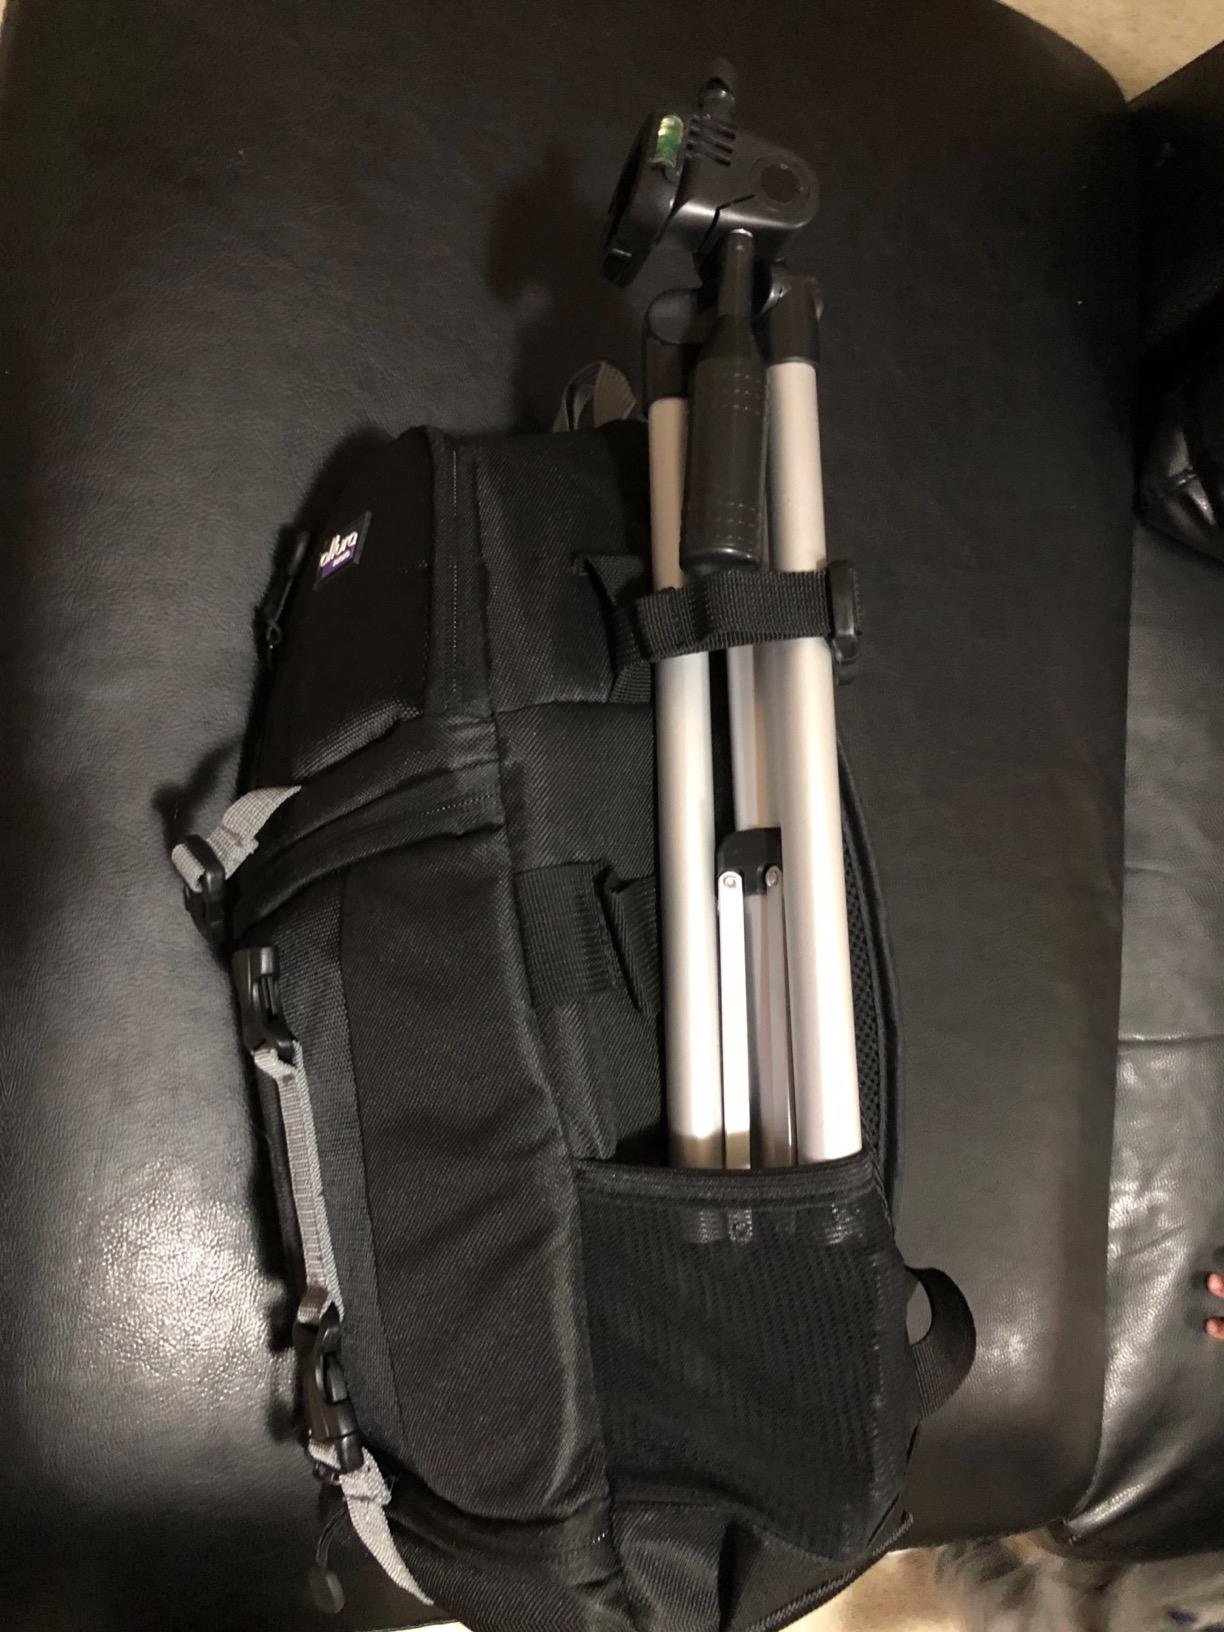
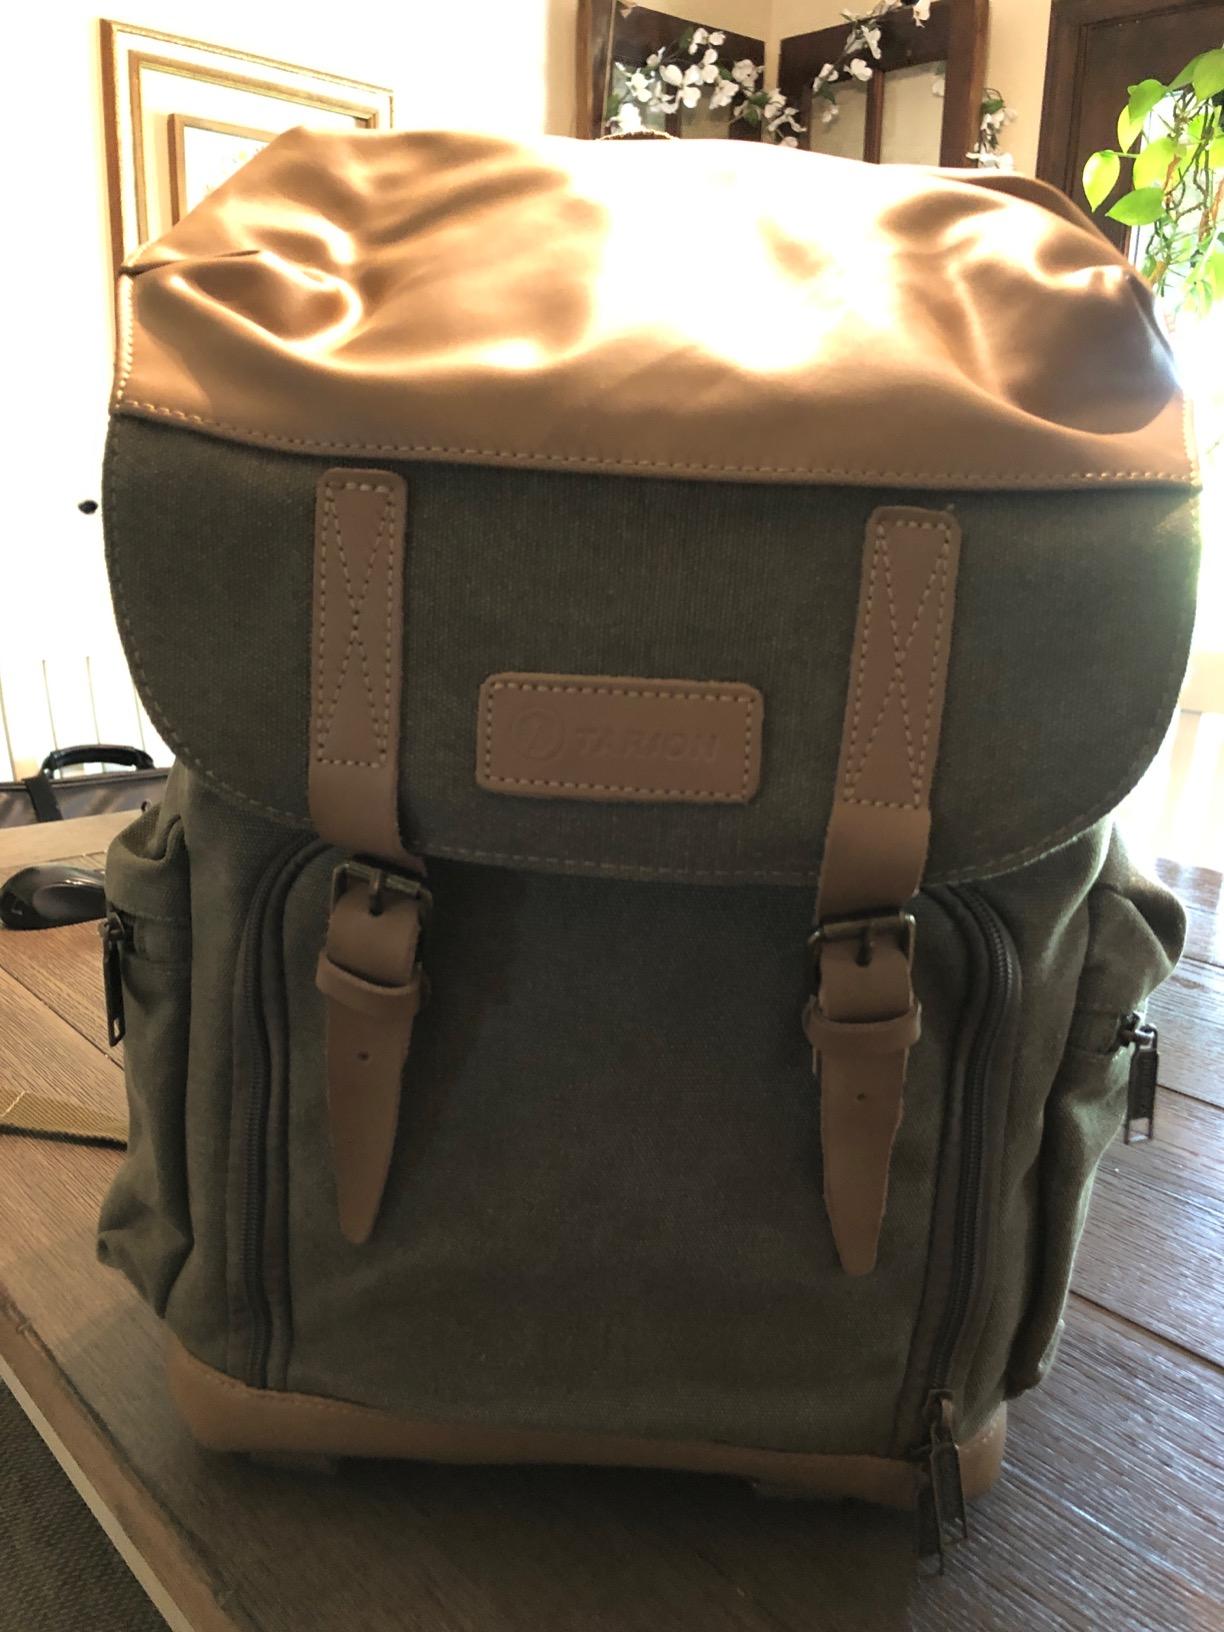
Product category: bag
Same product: no